Warrick Couch

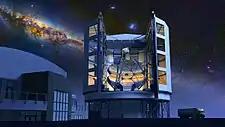
Giant Magellan Telescope, artist's concept

While conducting his own research projects, he also took on a number of senior management roles in large international research collaborations. These included being the Australian Gemini Scientist, Australian ELT Scientist, and Chair of the AAT Board. He currently sits on the board of directors of the Giant Magellan Telescope Organization, a ground-based extremely large telescope planned for completion in 2022, which will consist of seven diameter primary segments. Within Australia, he was a founding non-executive director of Astronomy Australia Limited, set up as a peak body to manage funding provided by the Australian government for astronomy research infrastructure, and to represent it in international partnerships.